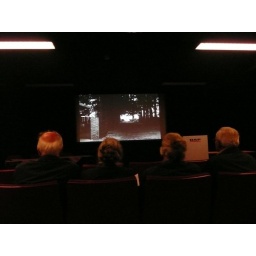
Het DAF Museum is gevestigd in een industrieel monument in Eindhoven. In het DAF Museum zie je de hele geschiedenis van de DAF voertuigen.